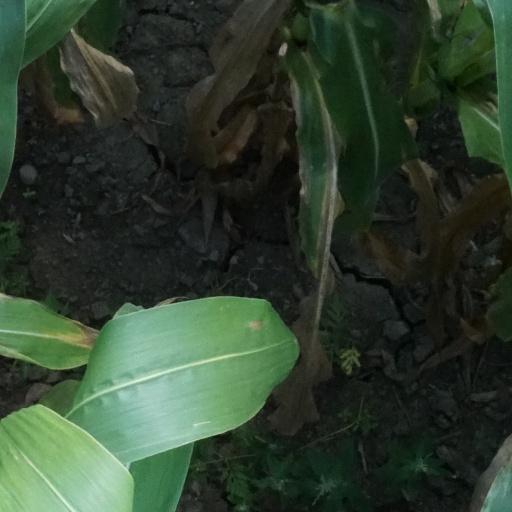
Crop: maize; corn